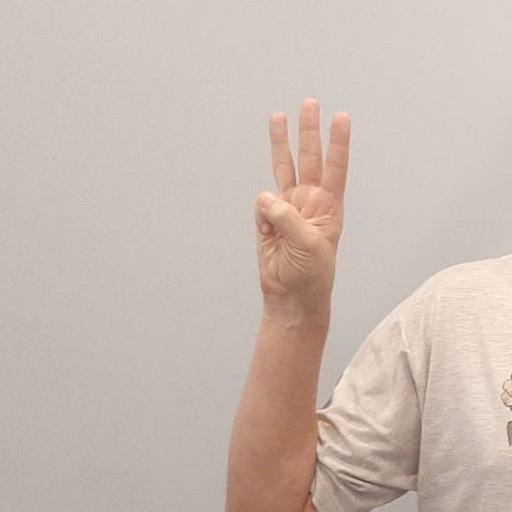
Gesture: three